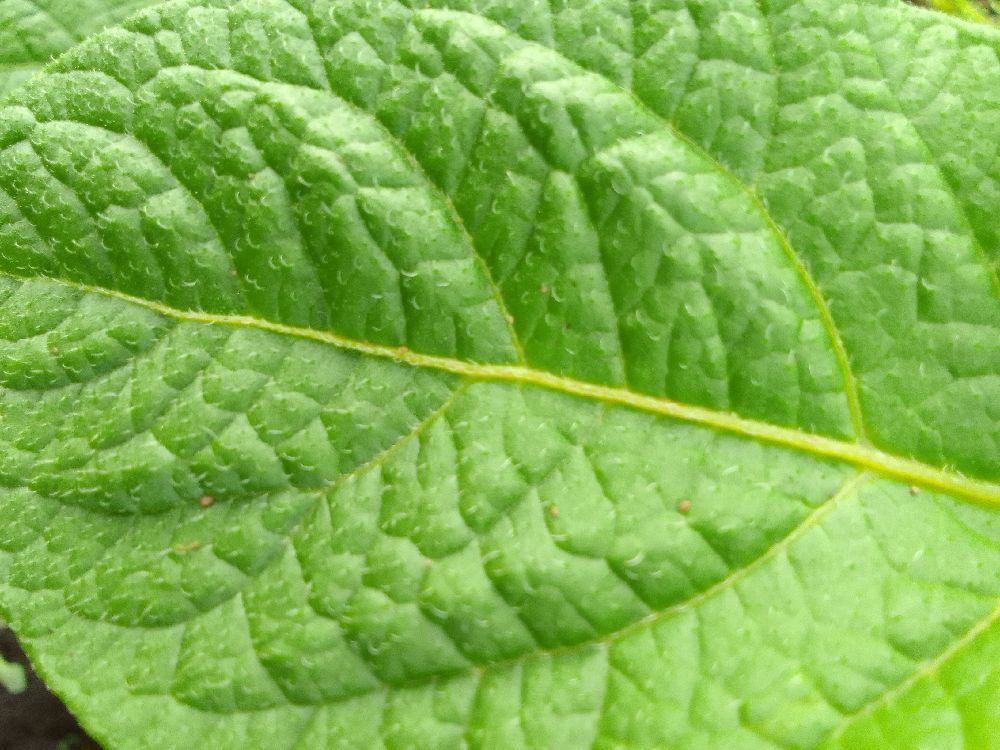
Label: Healthy